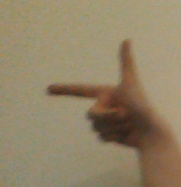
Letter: yaa